List of Catholic dioceses in Greece

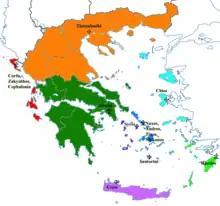
Catholic Dioceses in Greece

All exempt, i.e. directly subject to the Holy See, and part of Rite-specific particular churches "sui iuris"